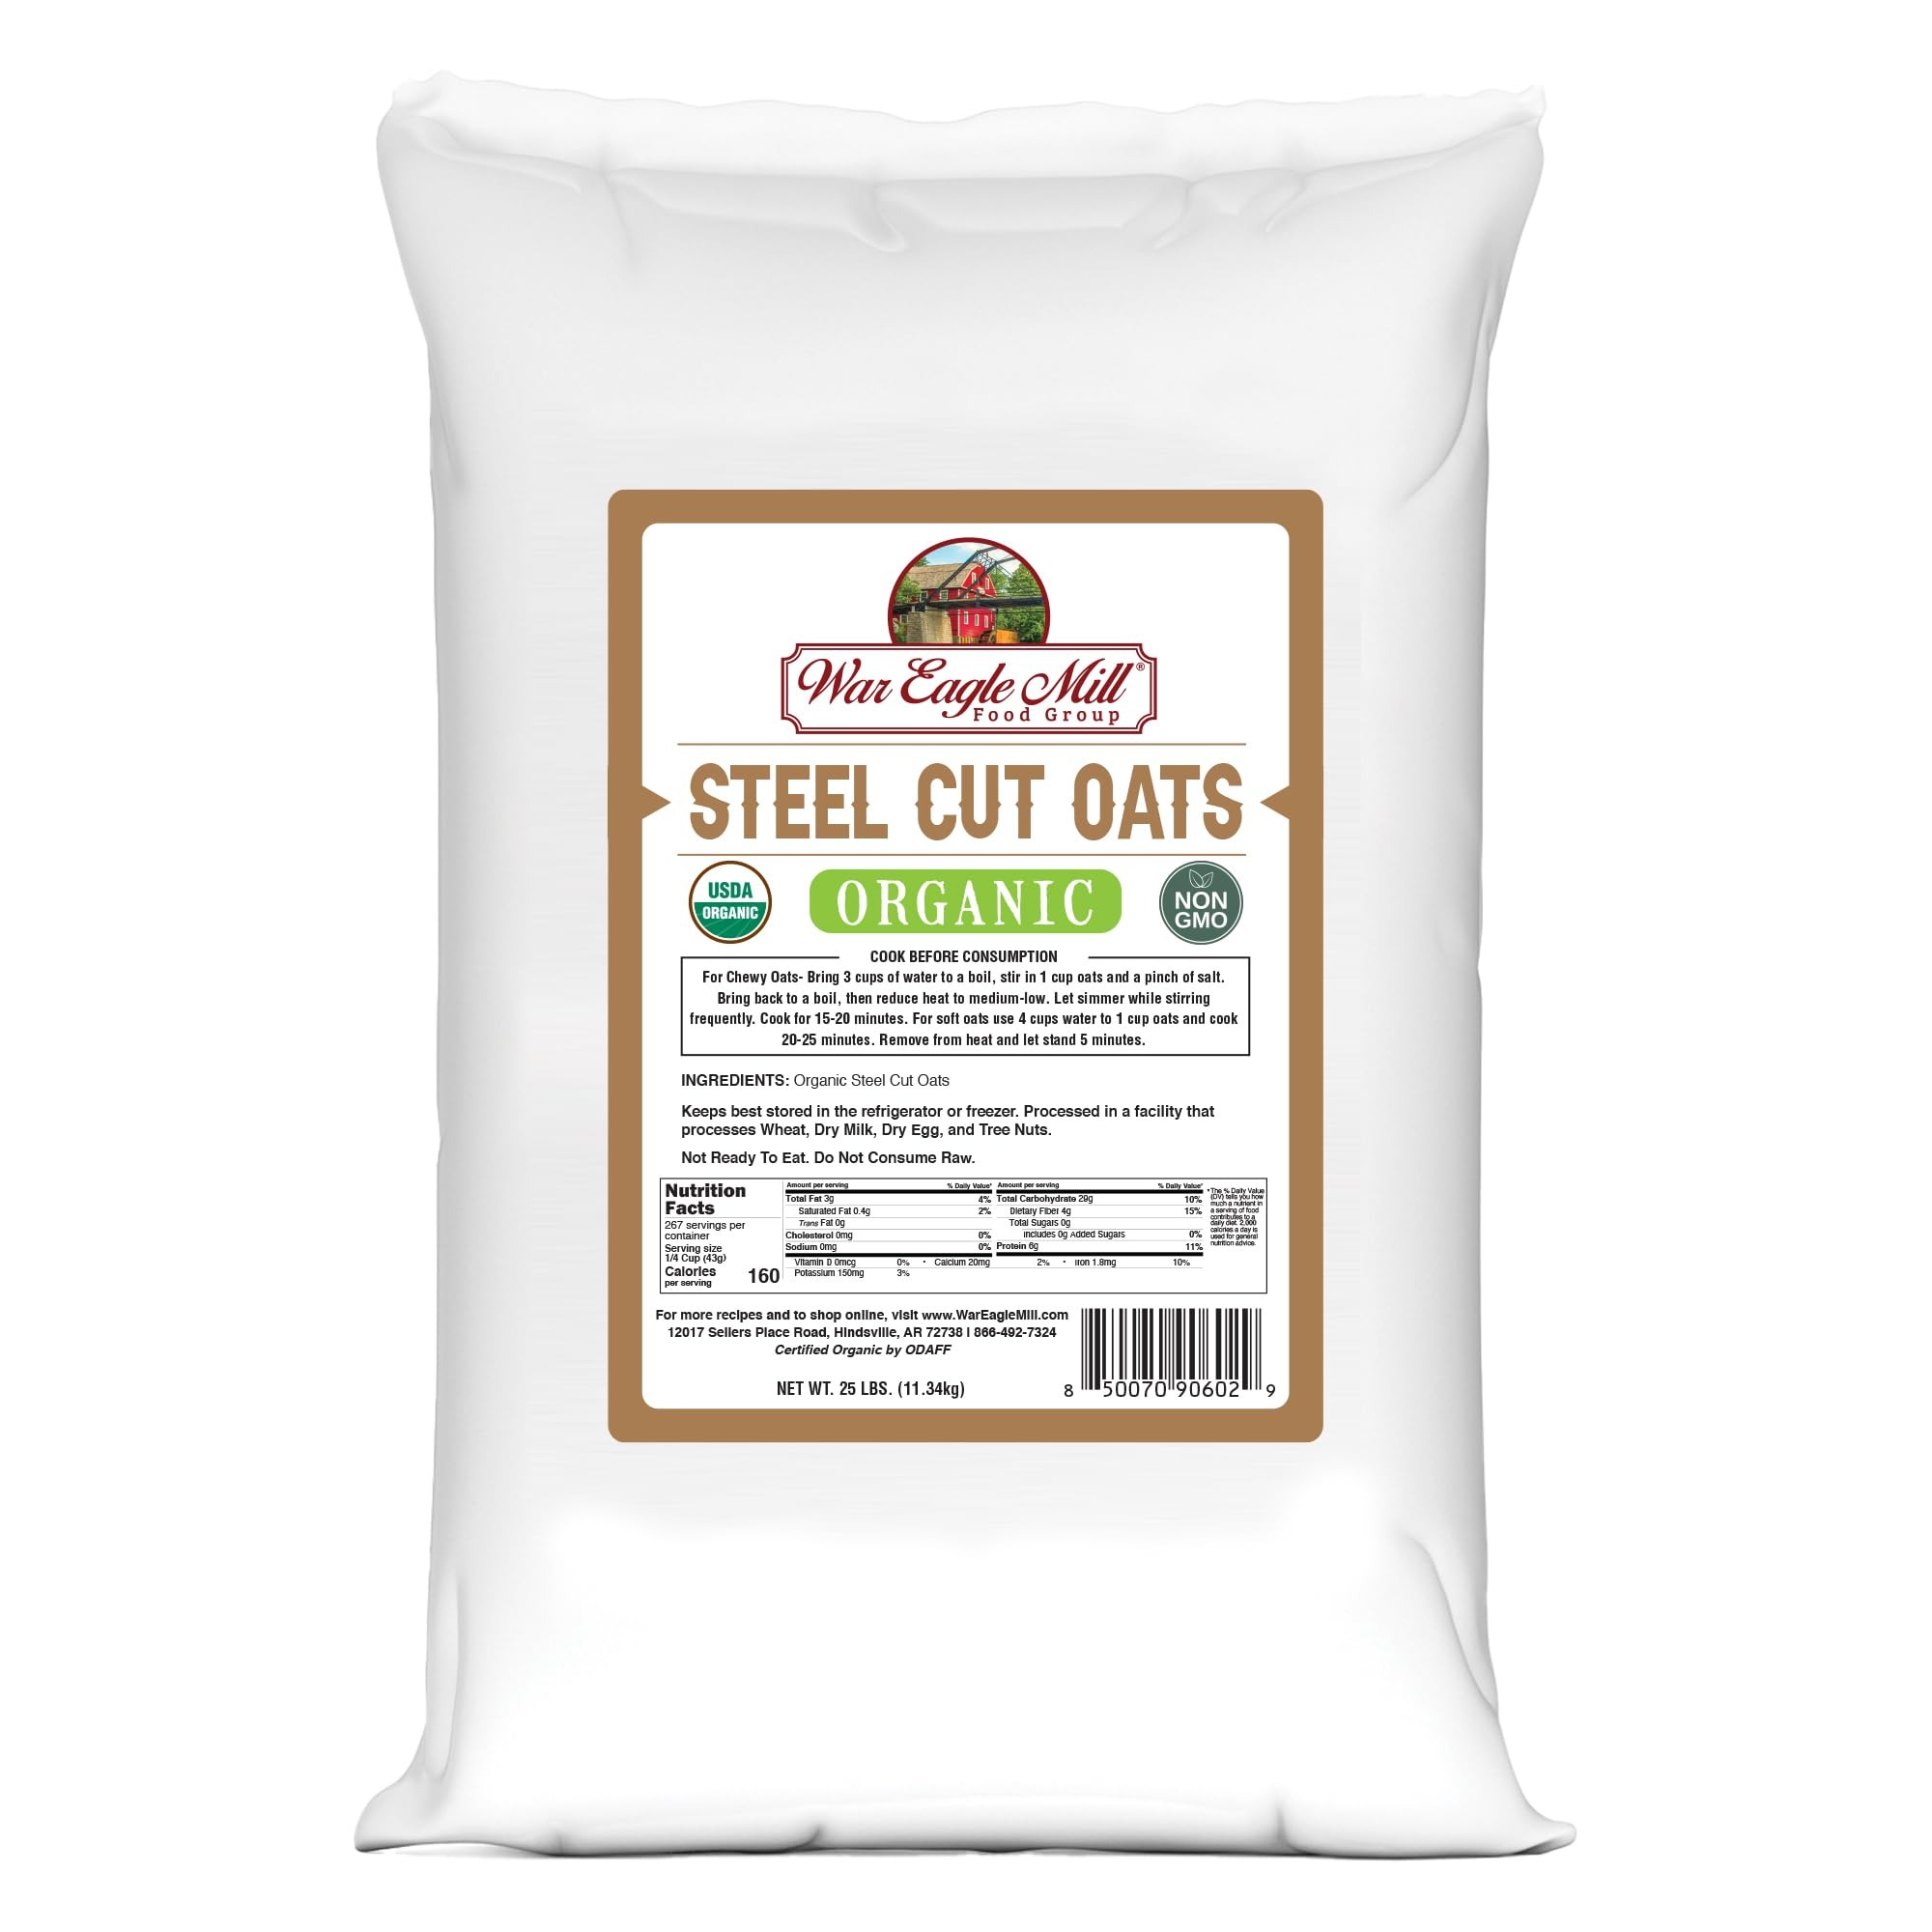
Item Name: War Eagle Mill Organic Steel Cut Oats, 25 Pounds
Bullet Point 1: 100% Certified Organic & Non-GMO: Crafted with care by cutting whole organic oat kernels with precision steel blades, preserving their rich, nutty flavor and hearty texture for premium organic steel cut oats.
Bullet Point 2: Versatile Culinary Staple: Our organic steel cut oats aren’t just for a hearty breakfast—they also add a rich, chewy texture to baked goods, smoothies, and savory dishes, making them a multi-use ingredient for any recipe.
Bullet Point 3: Bulk Value for Serious Bakers: Generously packaged for commercial kitchens, bakeries, or dedicated home bakers seeking exceptional quality and unbeatable value.
Product Description: Elevate your breakfast with War Eagle Mill’s Organic Steel Cut Oats. We craft these oats with care, cutting whole organic oat kernels with precision steel blades. This process preserves their rich, nutty flavor and hearty texture. Use them for meal prepping, hot cereals, baking, or adding a wholesome touch to your favorite recipes. Our organic steel-cut oats deliver quality and flavor to every dish.
Value: 400.0
Unit: Ounce

Price: 69.98